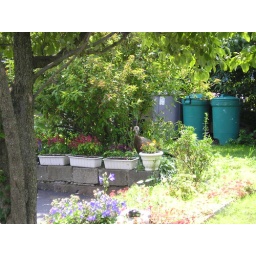
I turned around to see this huge bird in the backyard at our house in Revere MA.